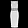
Label: Dress